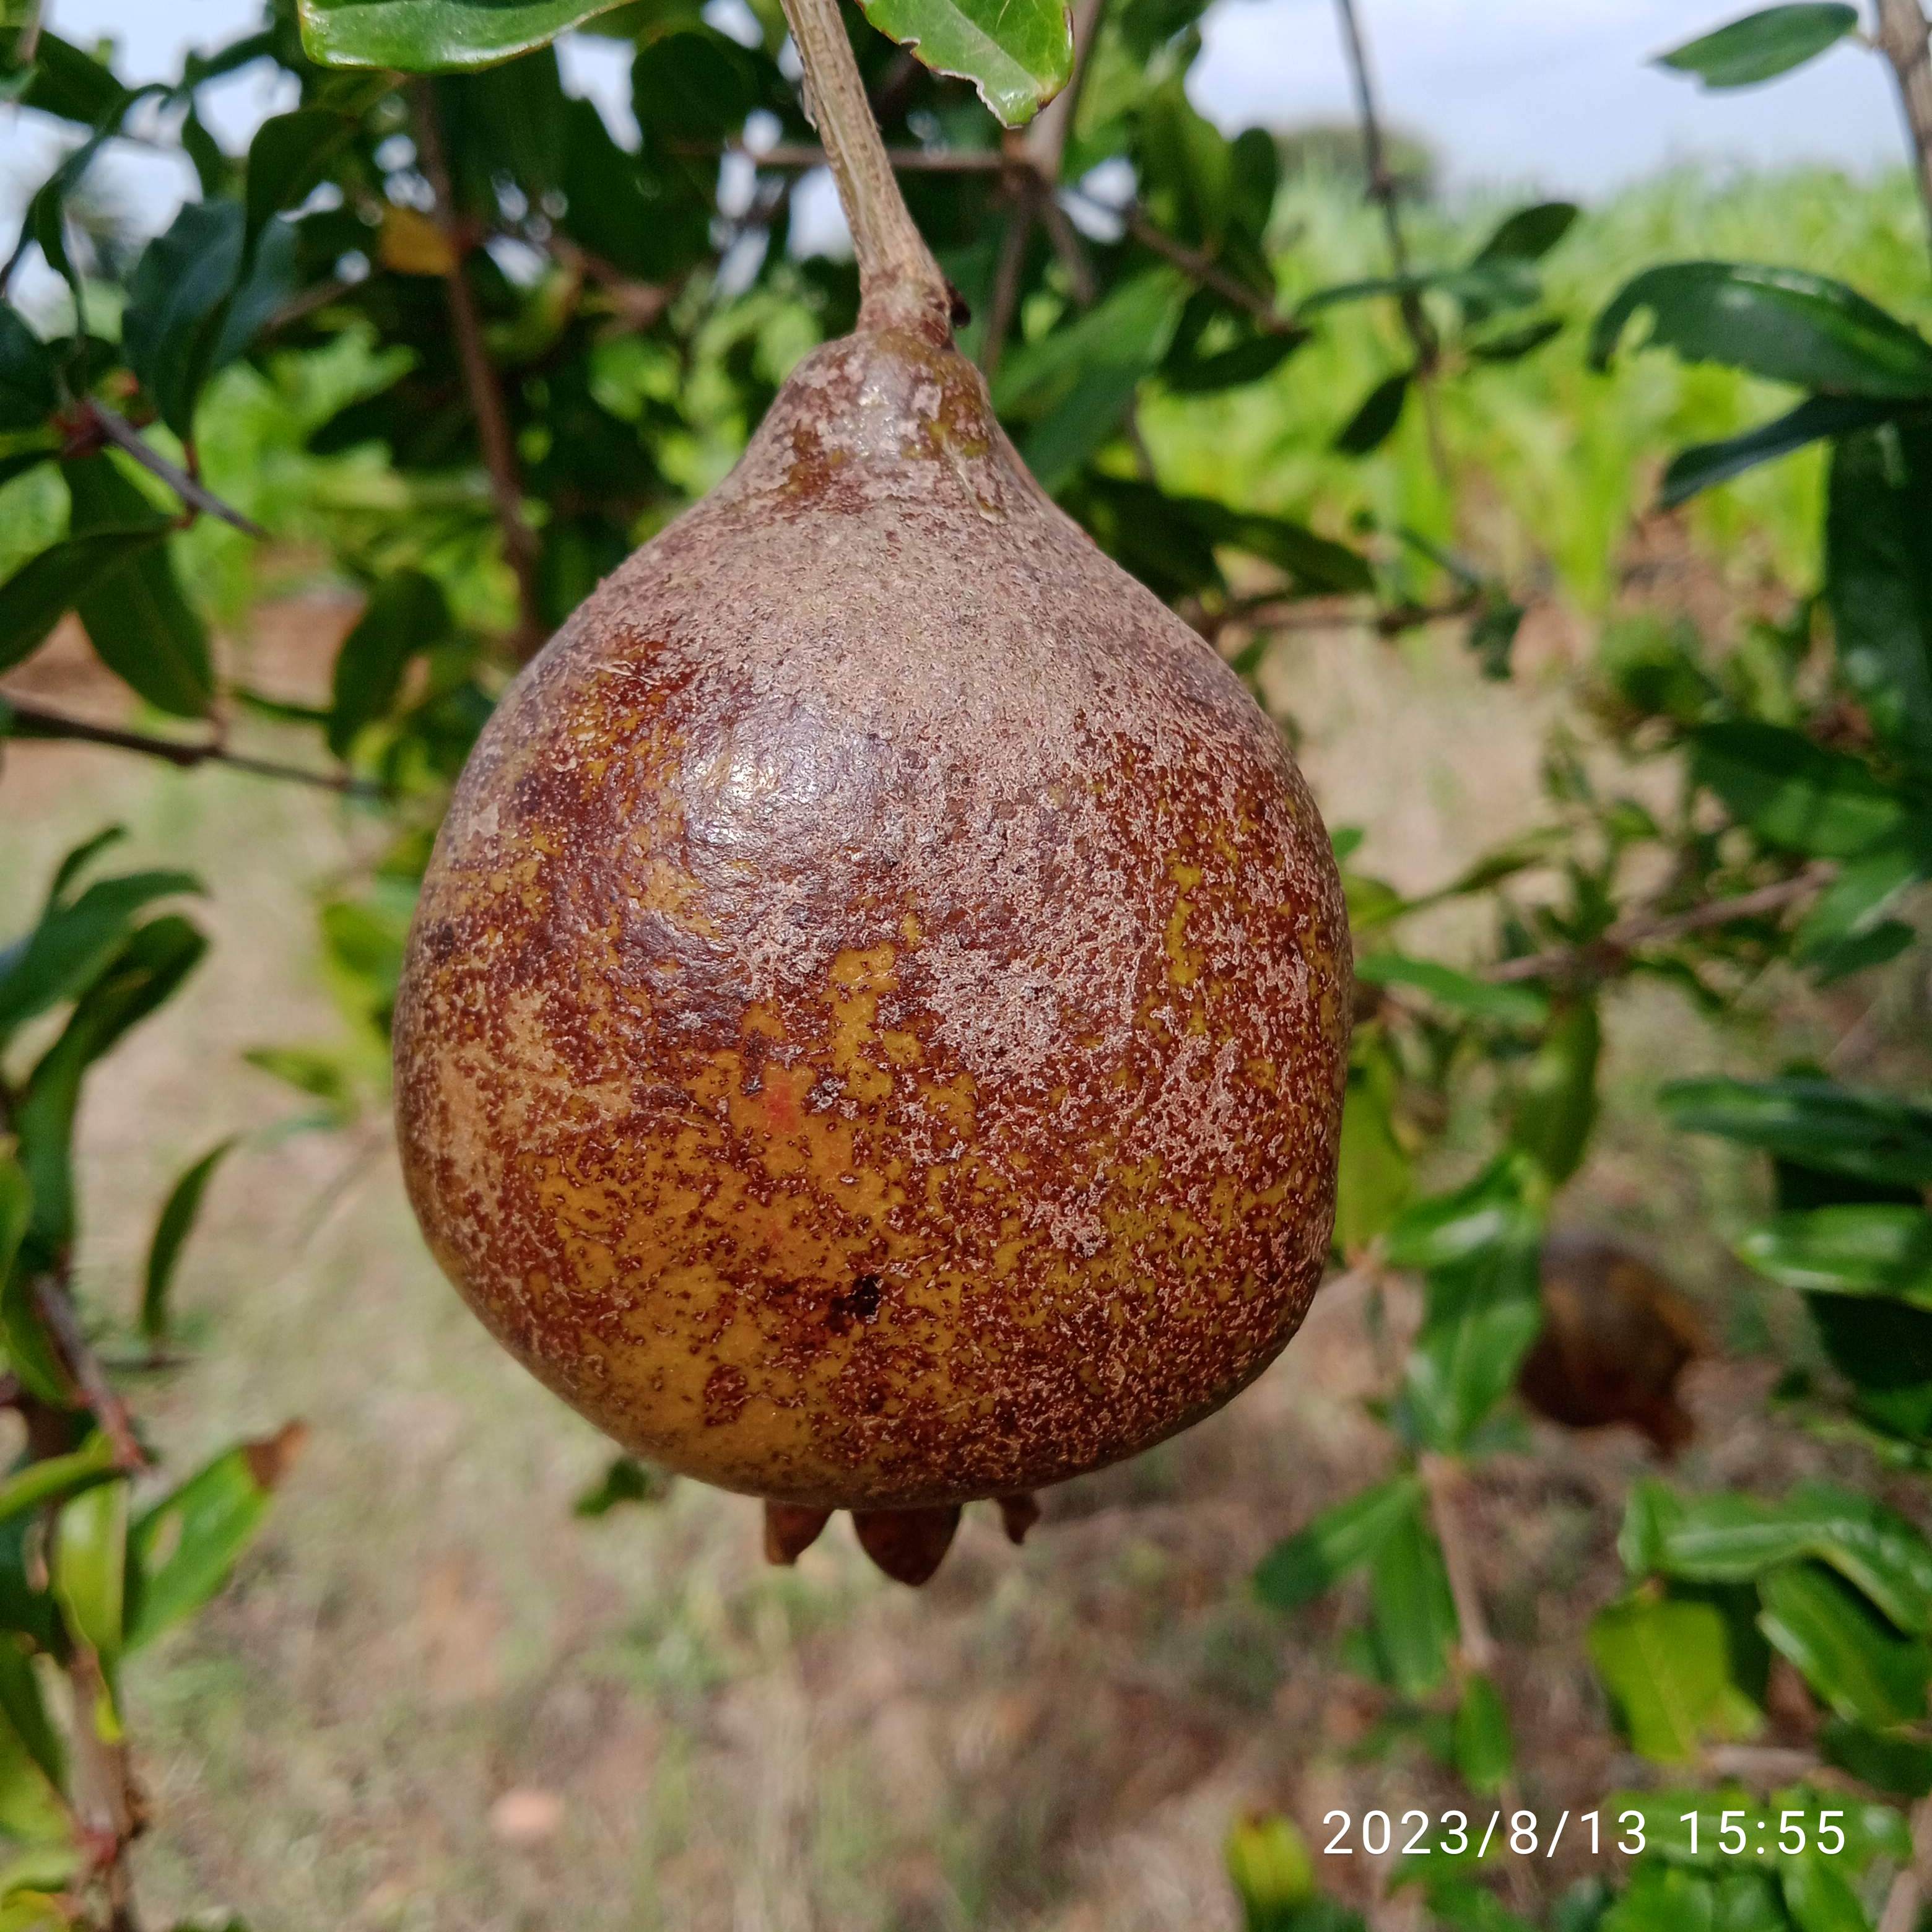
Label: Cercospora